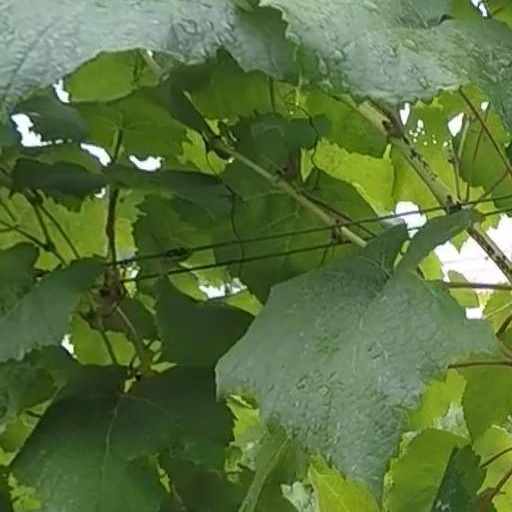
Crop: grape